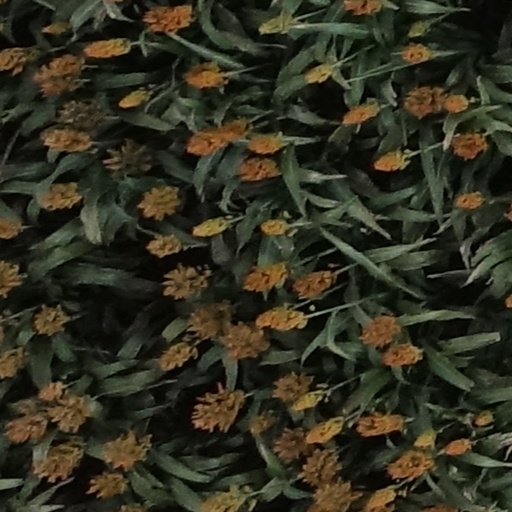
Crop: sorghum